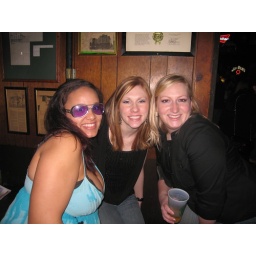
Shelonda, Lennea and Trish @ some bar in Kansas City that sold pizza by the slice in the back. Awesome.